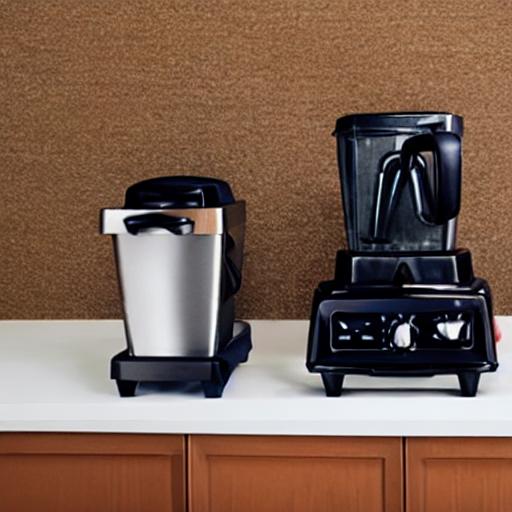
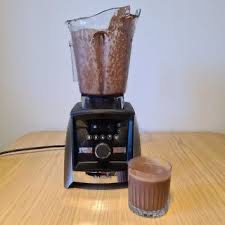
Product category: items_blender
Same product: no